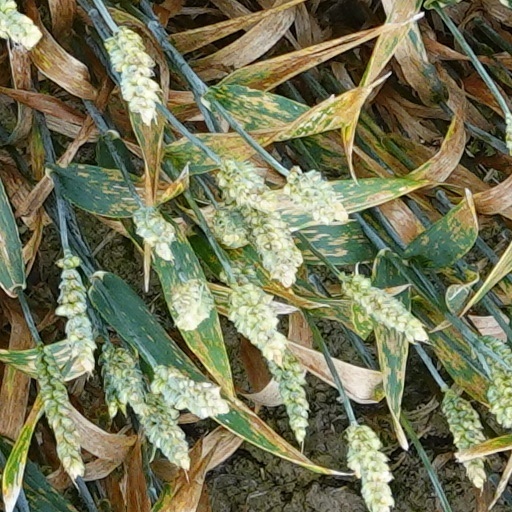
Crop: wheat